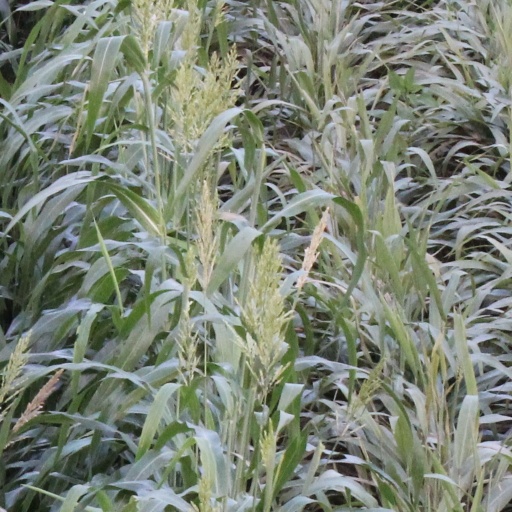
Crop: sorghum